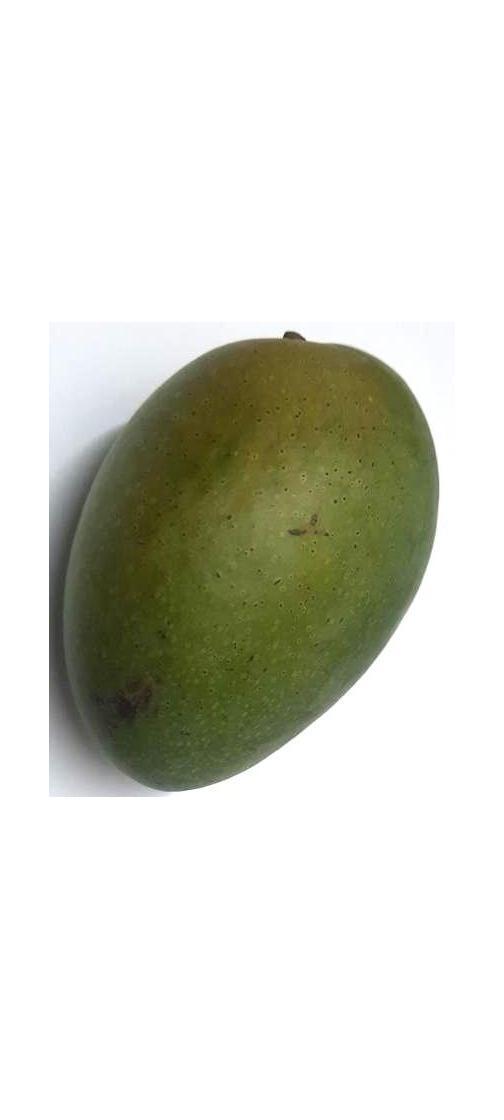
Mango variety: Ashshina Zhinuk